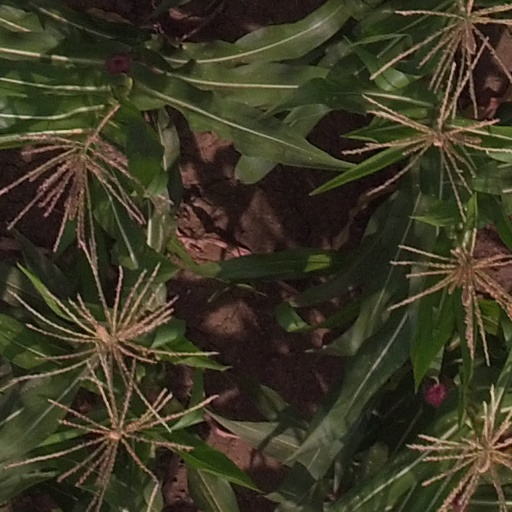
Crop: maize; corn